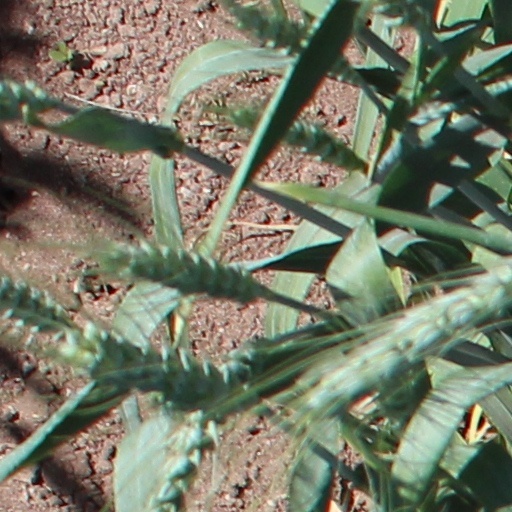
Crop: wheat